Xaver Wilhelmy

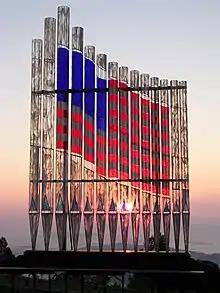
The Wilhelmy American Flag Glass Pipe Organ

The concept of the Wilhelmy American Flag Glass Pipe Organ emerged from the tragedy of the September 11 attacks. Wilhelmy envisioned a glass pipe organ with one organ pipe to represent each of the voices that were permanently silenced. Wilhelmy created a memorial proposal of light and sound for the Memorial Competition for the World Trade Center Site.